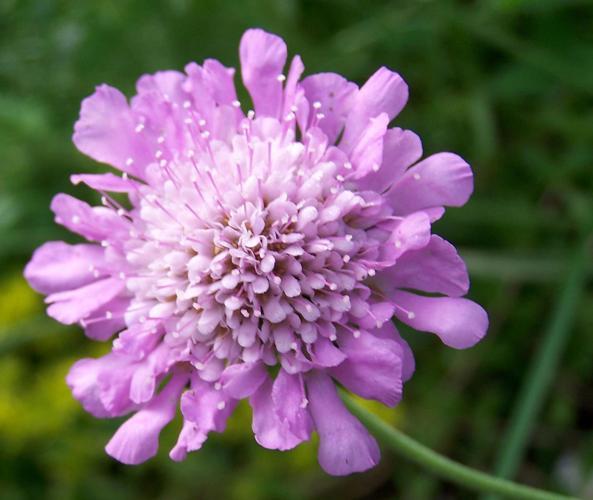
Label: pincushion flower